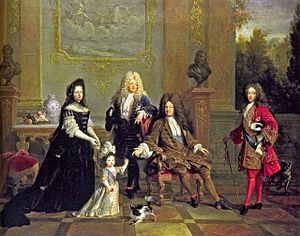
Ludvig 14. af Frankrig / Regeringstid / De sidste år
Ludvig 14. og hans arvinger i 1711
Ludvig 14. var konge af Frankrig fra 1643 til 1715. Han kaldes Solkongen.